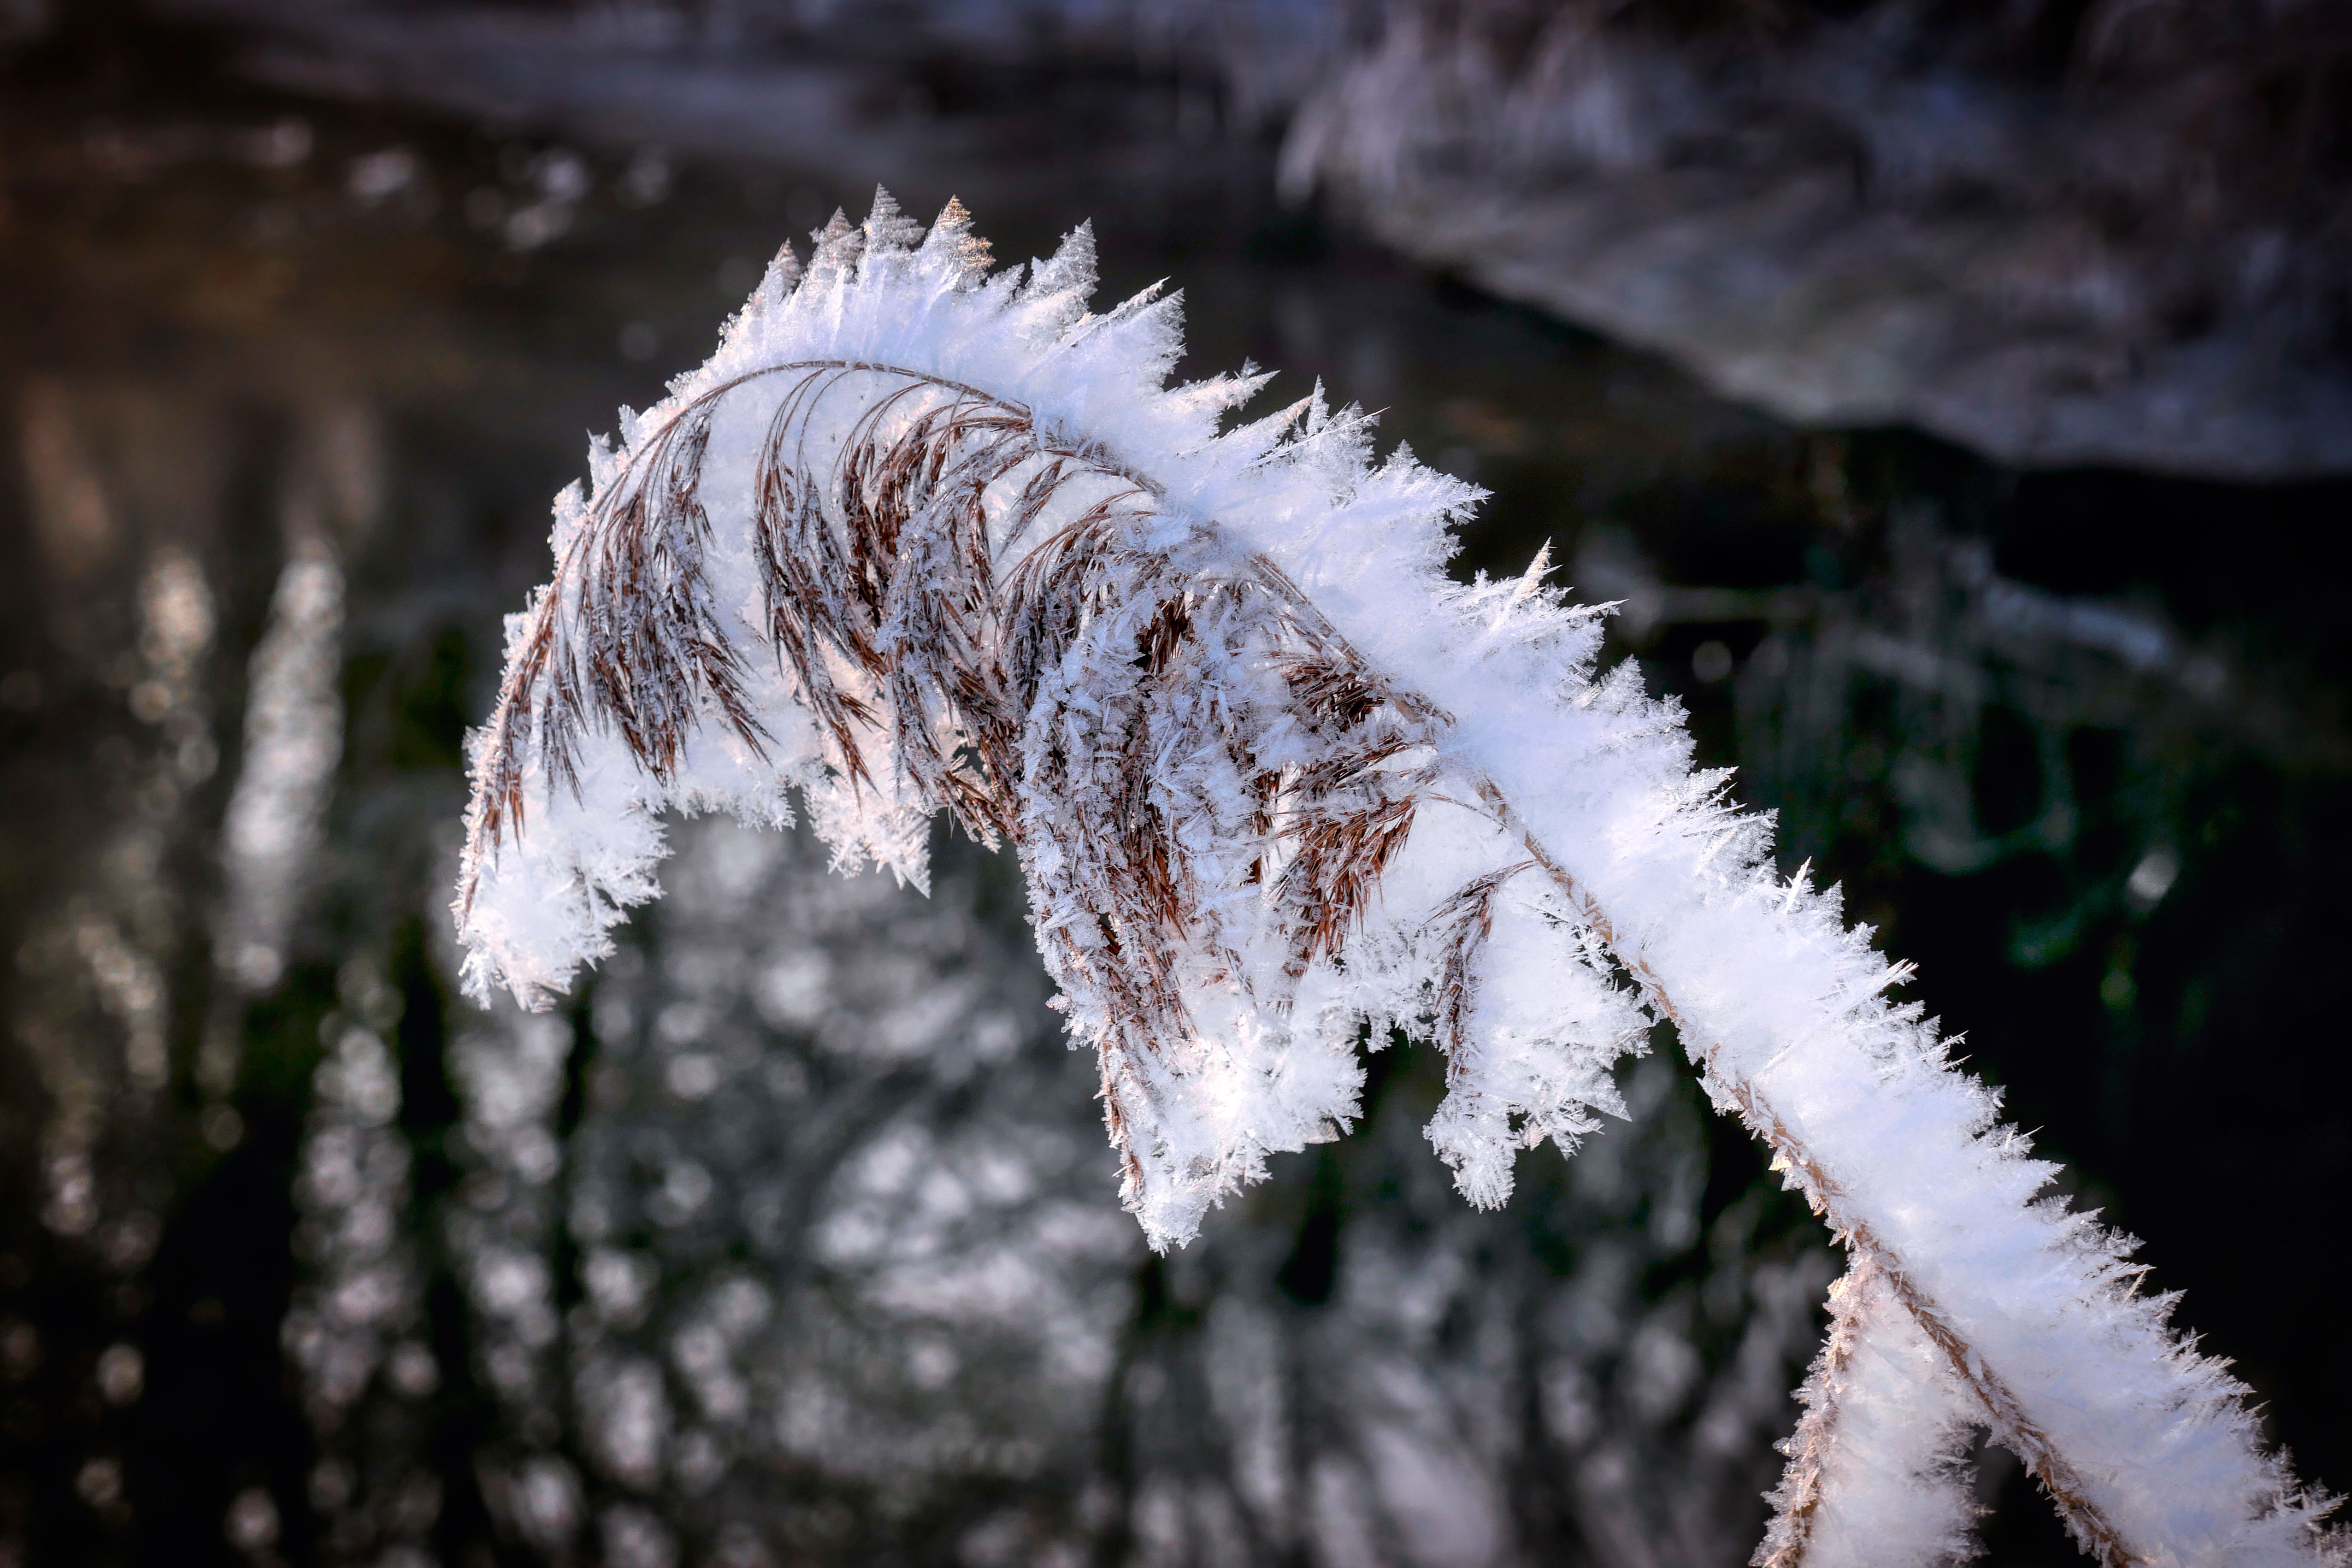
tree, snow, twig, freezing, wood, terrestrial plant, frost, grass, precipitation, winter, trunk, macro photography, conifer, natural landscape, darkness, plant stem, pine family, ice